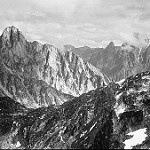
Label: B & W